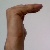
The image shows a hand gesture representing a space in Indian Sign Language.